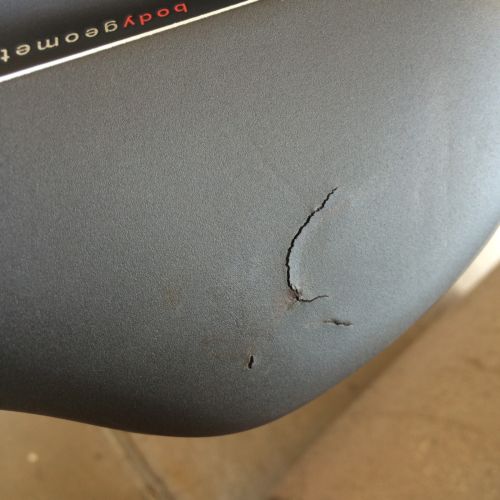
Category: bicycle